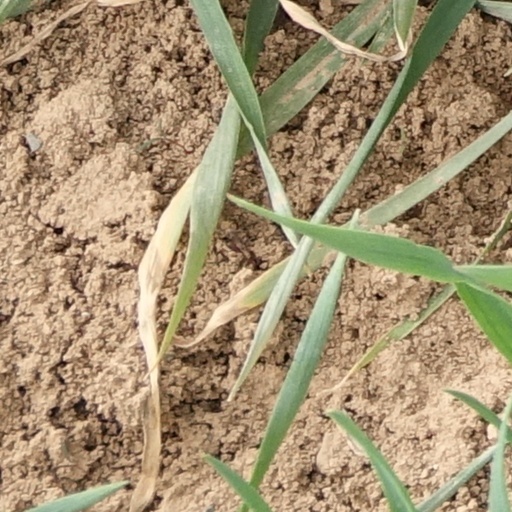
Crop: wheat